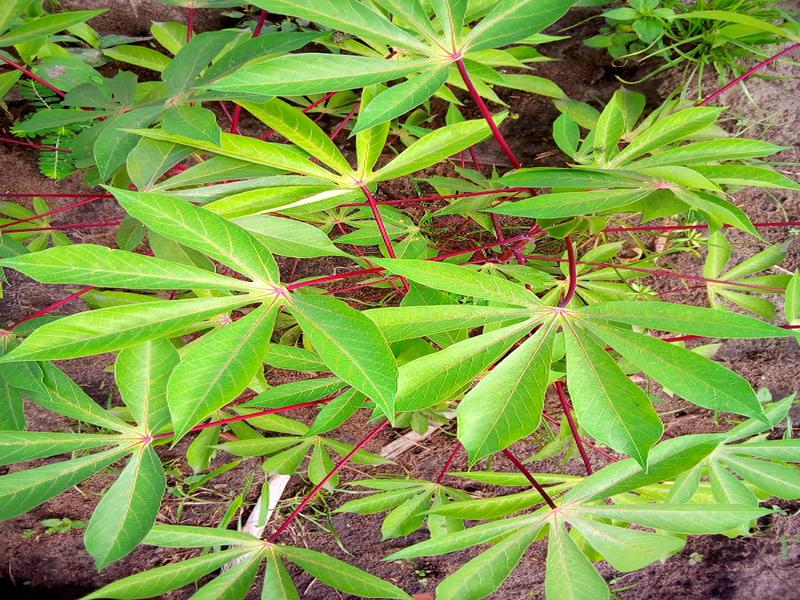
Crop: cassava
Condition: healthy